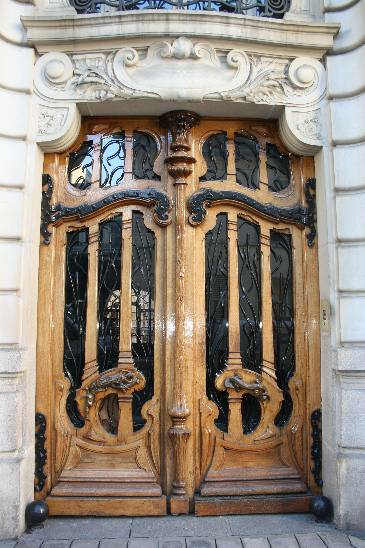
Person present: No